71st Infantry Division (Wehrmacht)

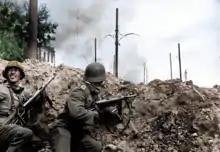
German soldiers of the 24th Panzer Division in action during the fighting for the southern station of Stalingrad, September 15, 1942.

The 71st Infantry Division pressed the Soviet defending units against the hills of the city and south towards the Tsaritza. At nightfall, IR 194 took Aviagorodok, approached 2 km of the railway line and reached the entrances from Hill 112.5 while IR 211 and 191 pushed the Red Army into a promontory northwest of the Tsaritza. On September 13, 1942, the 71st Infantry Division advanced with massive air support from dive bombers in the direction of the main station and the next day they reached the city center of Stalingrad north of the Tsaritza. The struggle for the inner city developed into a merciless and extremely confusing battle, which was fought with great fanaticism on both sides around the main station, the government and party buildings and the Red Square with mutual successes. In the afternoon, a series of Soviet counter-attacks with the support of 3 Katyusha rocket launcher regiments south of the Razgulyaevka station as far as the Tsaritza were supposed to defuse the situation, as 295. ID and 71. ID were in position just before the city center and the Mamayev Kurgan.